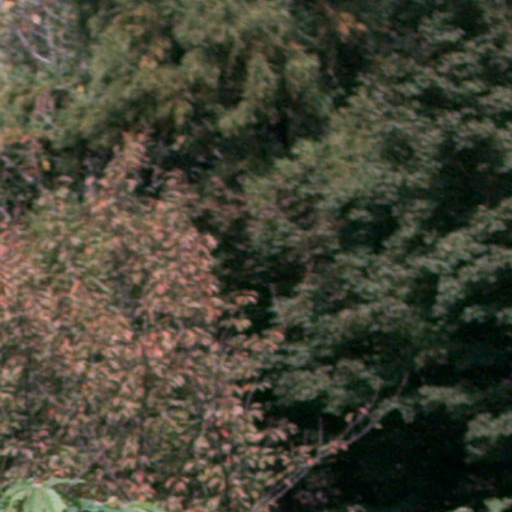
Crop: cassava